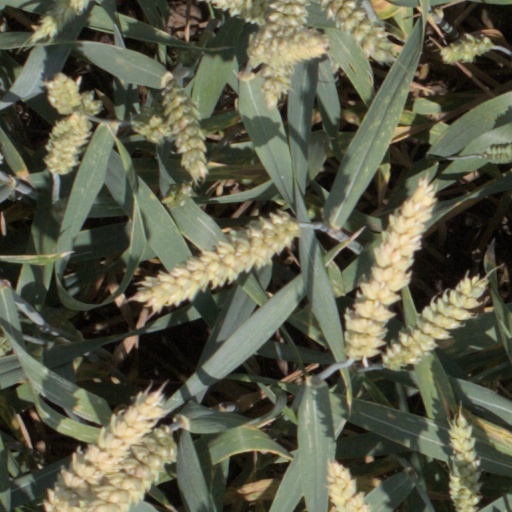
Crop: wheat